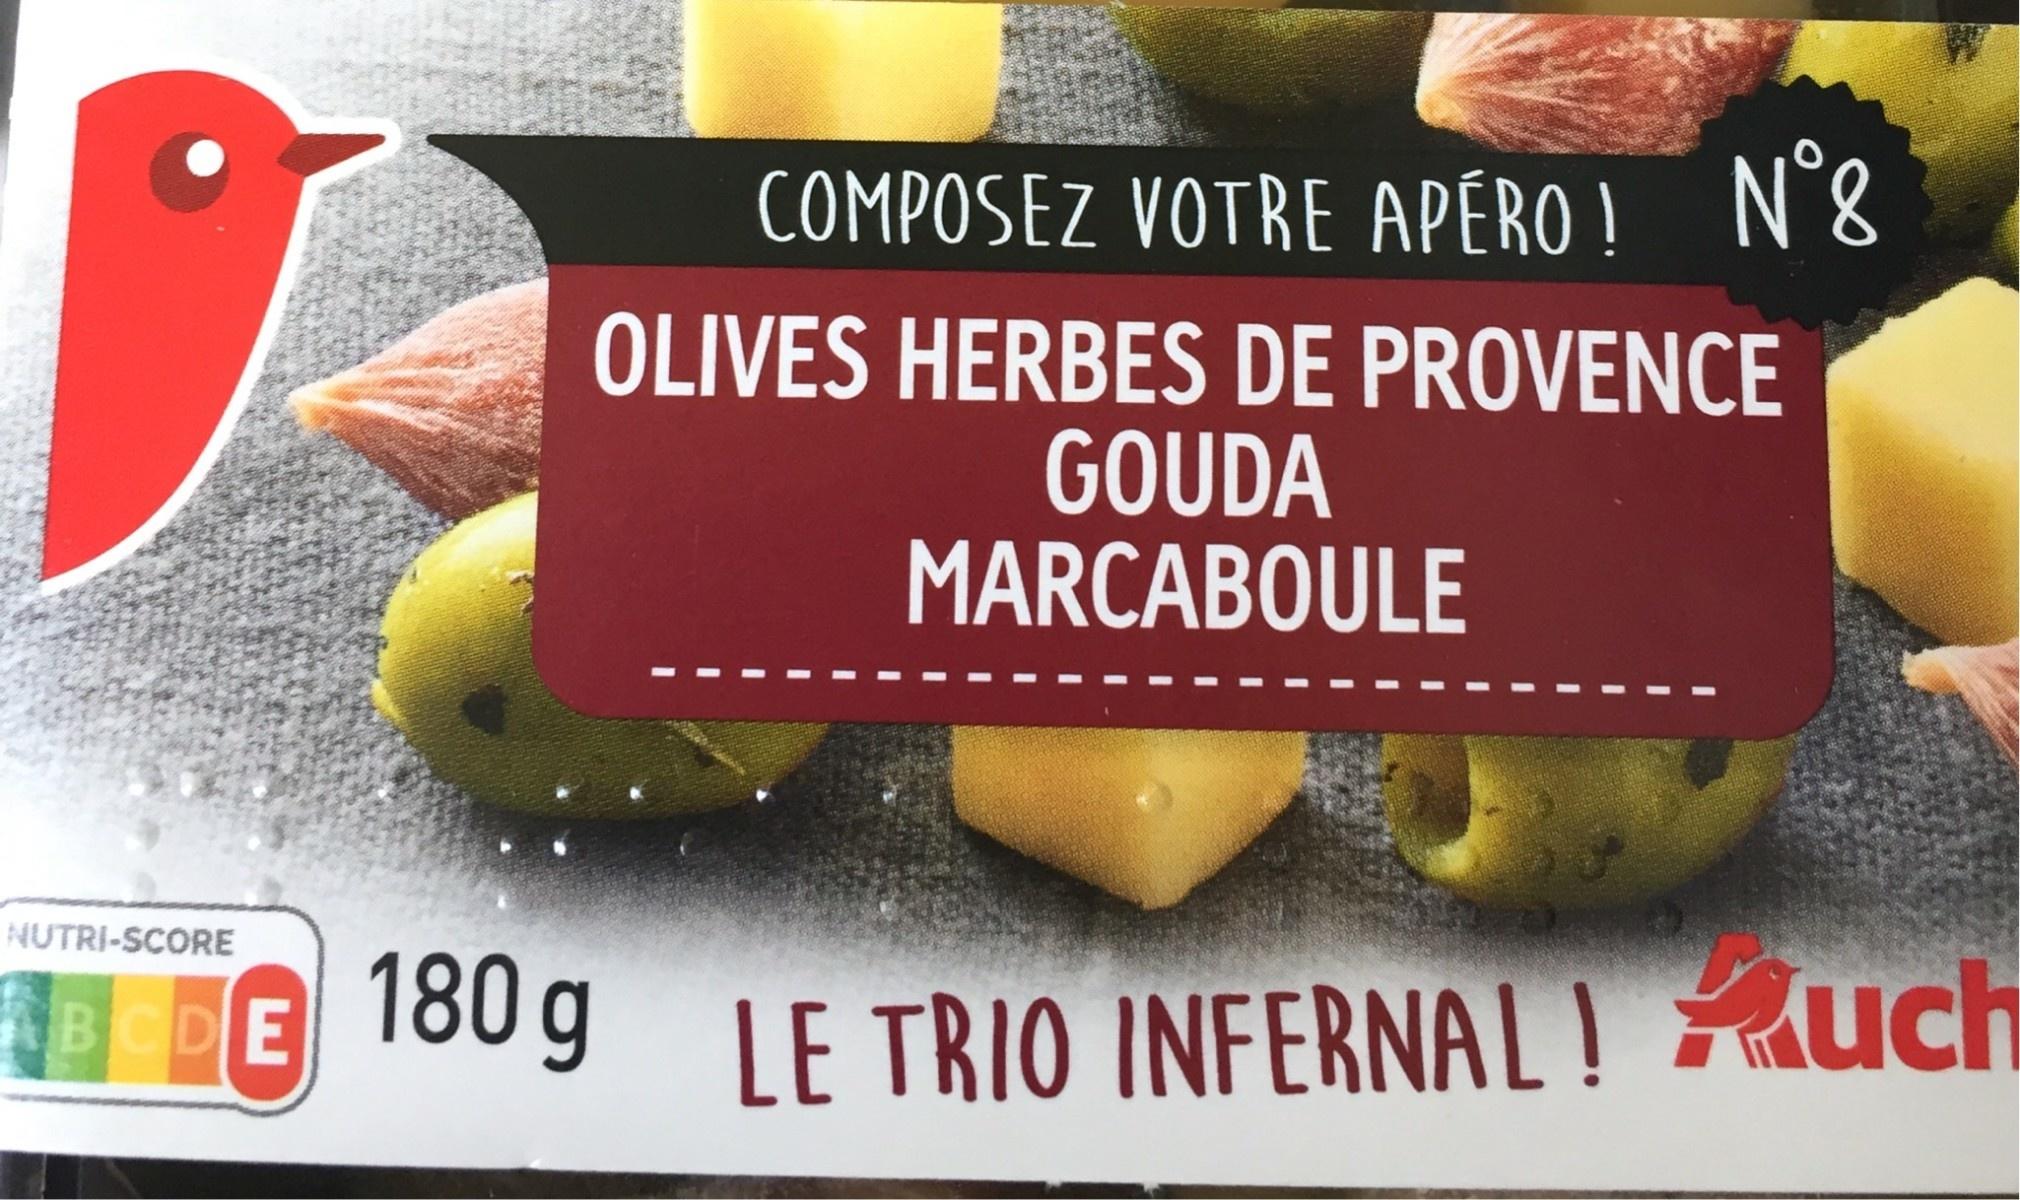
Nutri-Score label: nutriscore-e